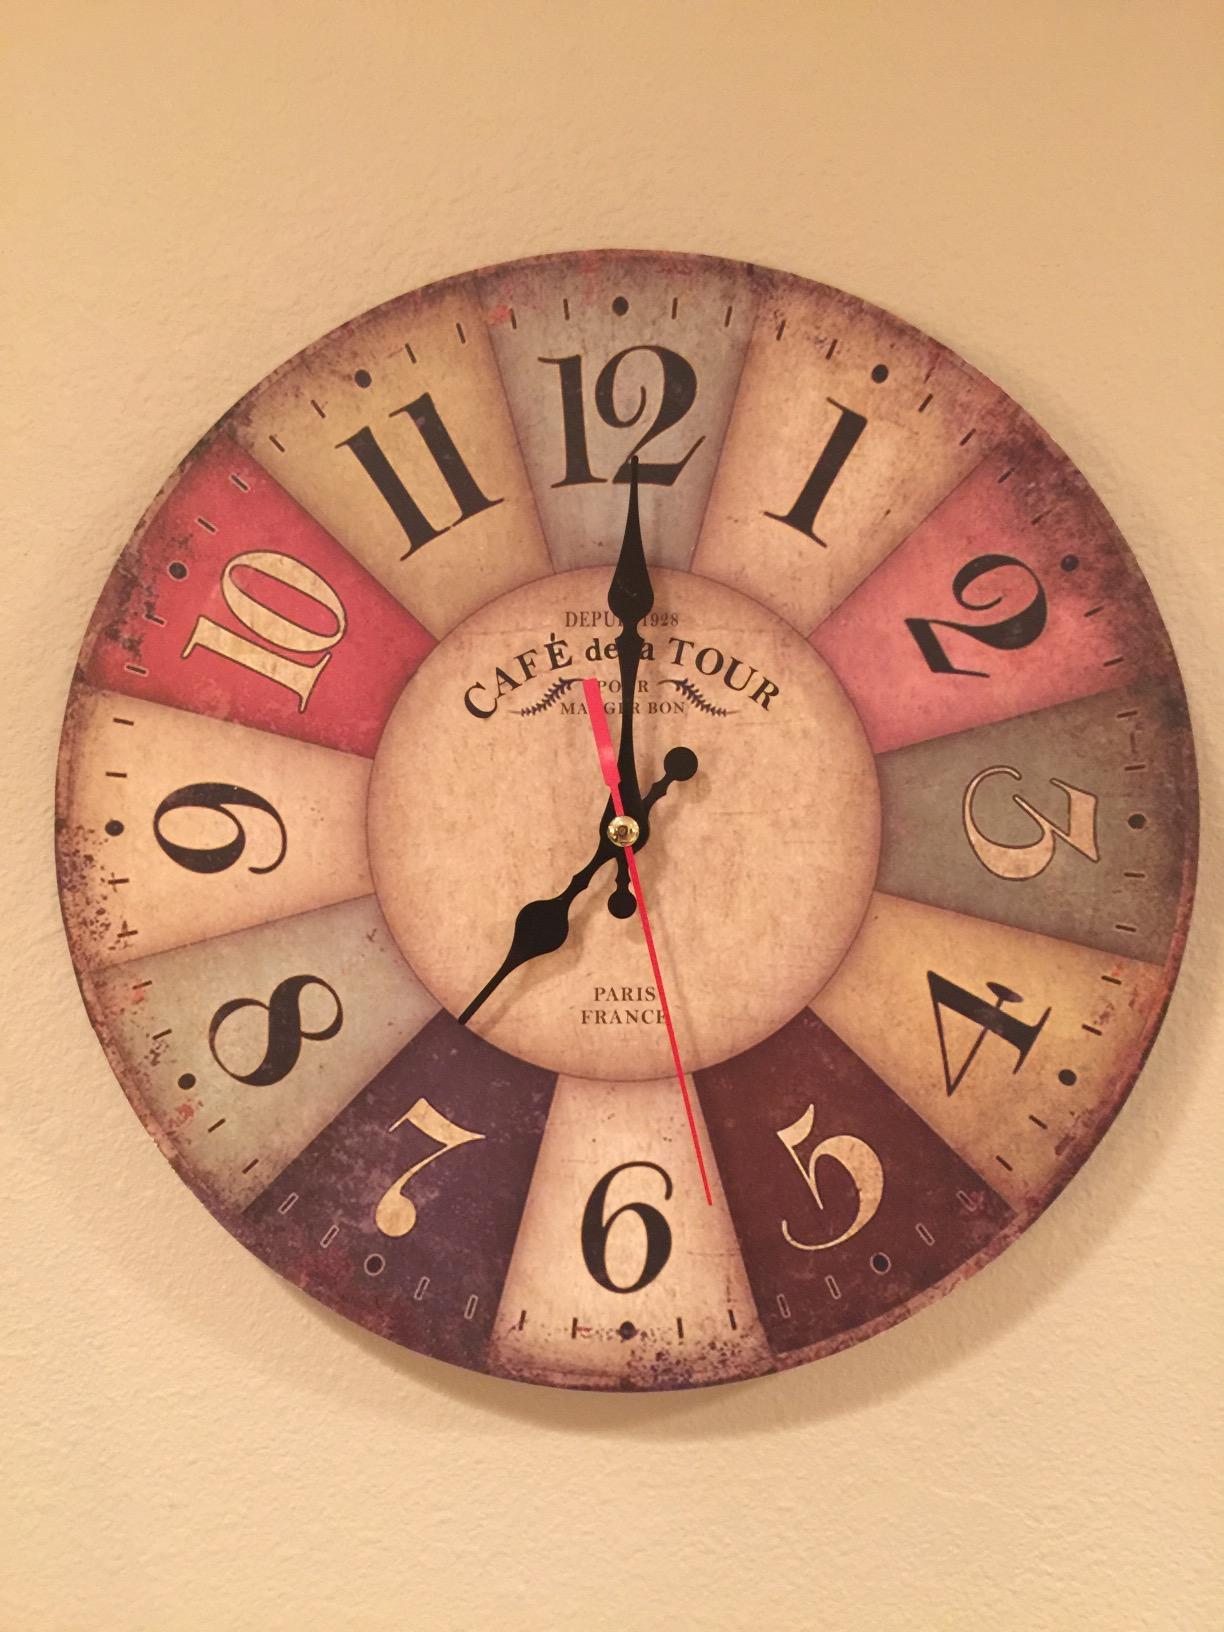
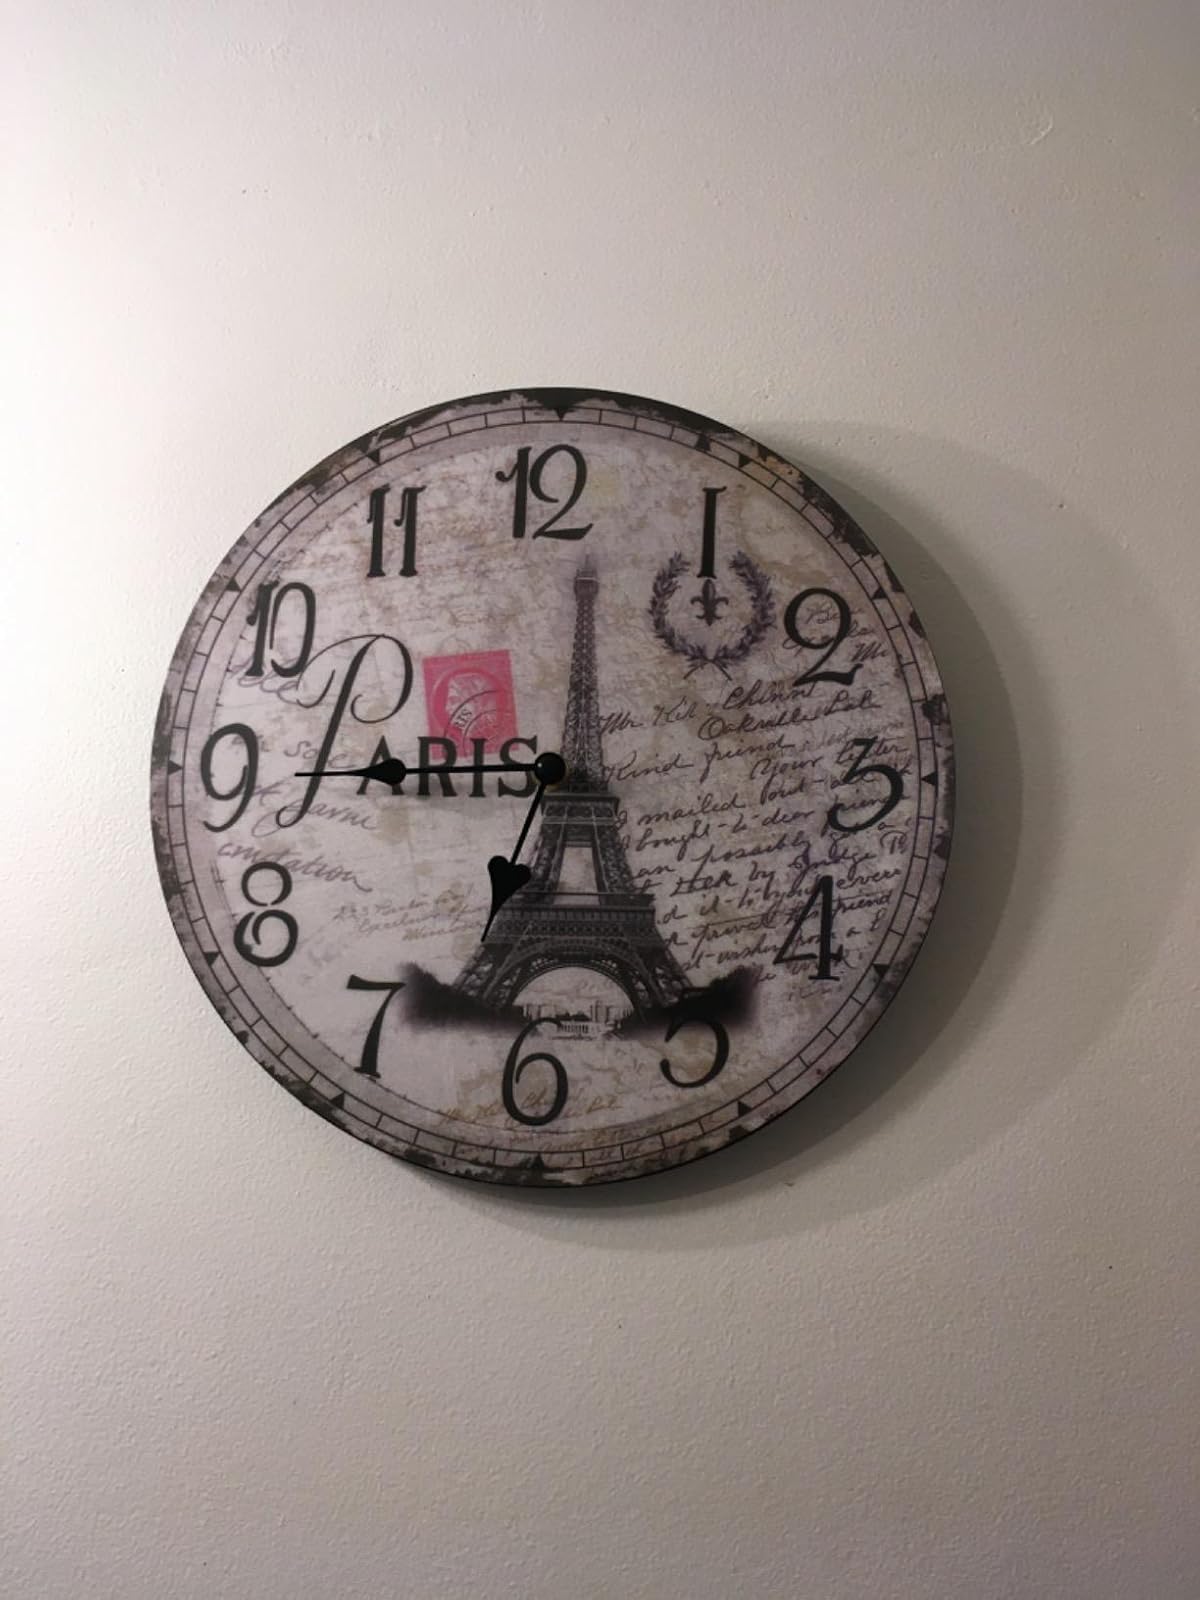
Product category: clock
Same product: no